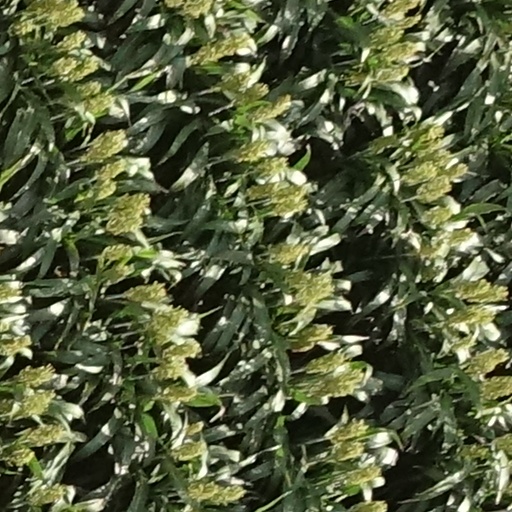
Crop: sorghum